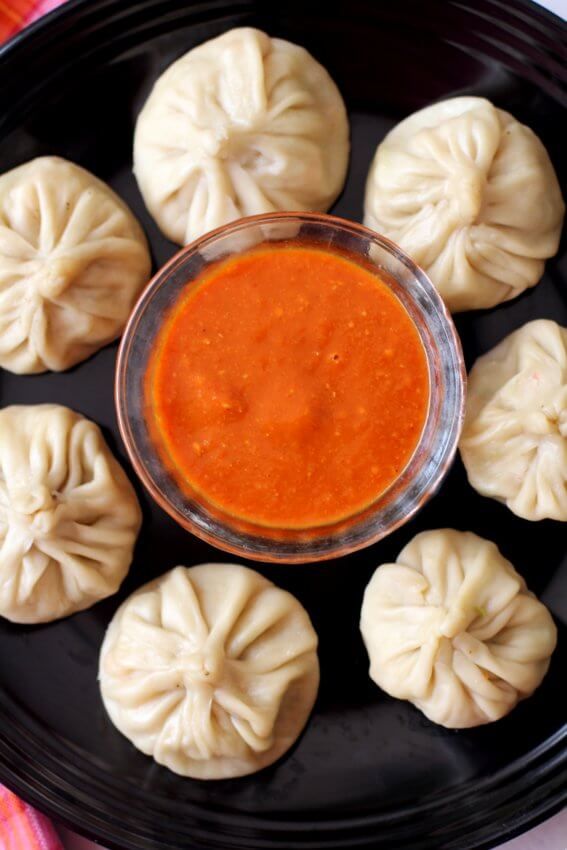
Dish: momos